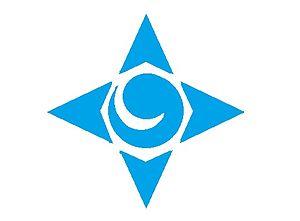
Noda est un village du district de Kunohe, situé dans la préfecture d'Iwate, au Japon.